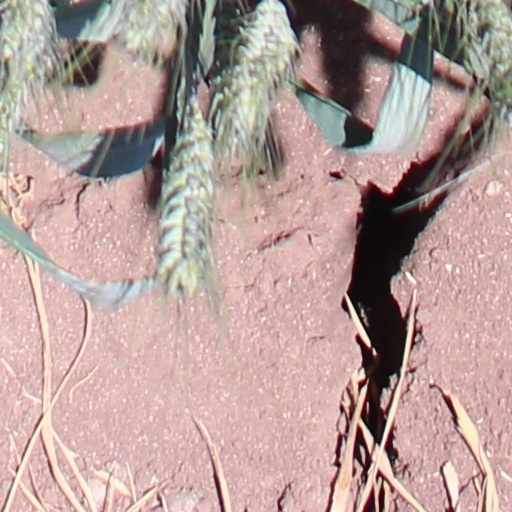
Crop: wheat